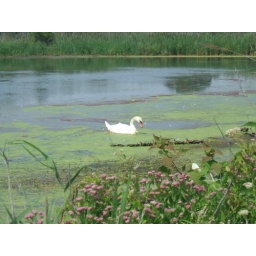
On my nature walk in Cape May, I saw a swan that looked great with the pink flowers.